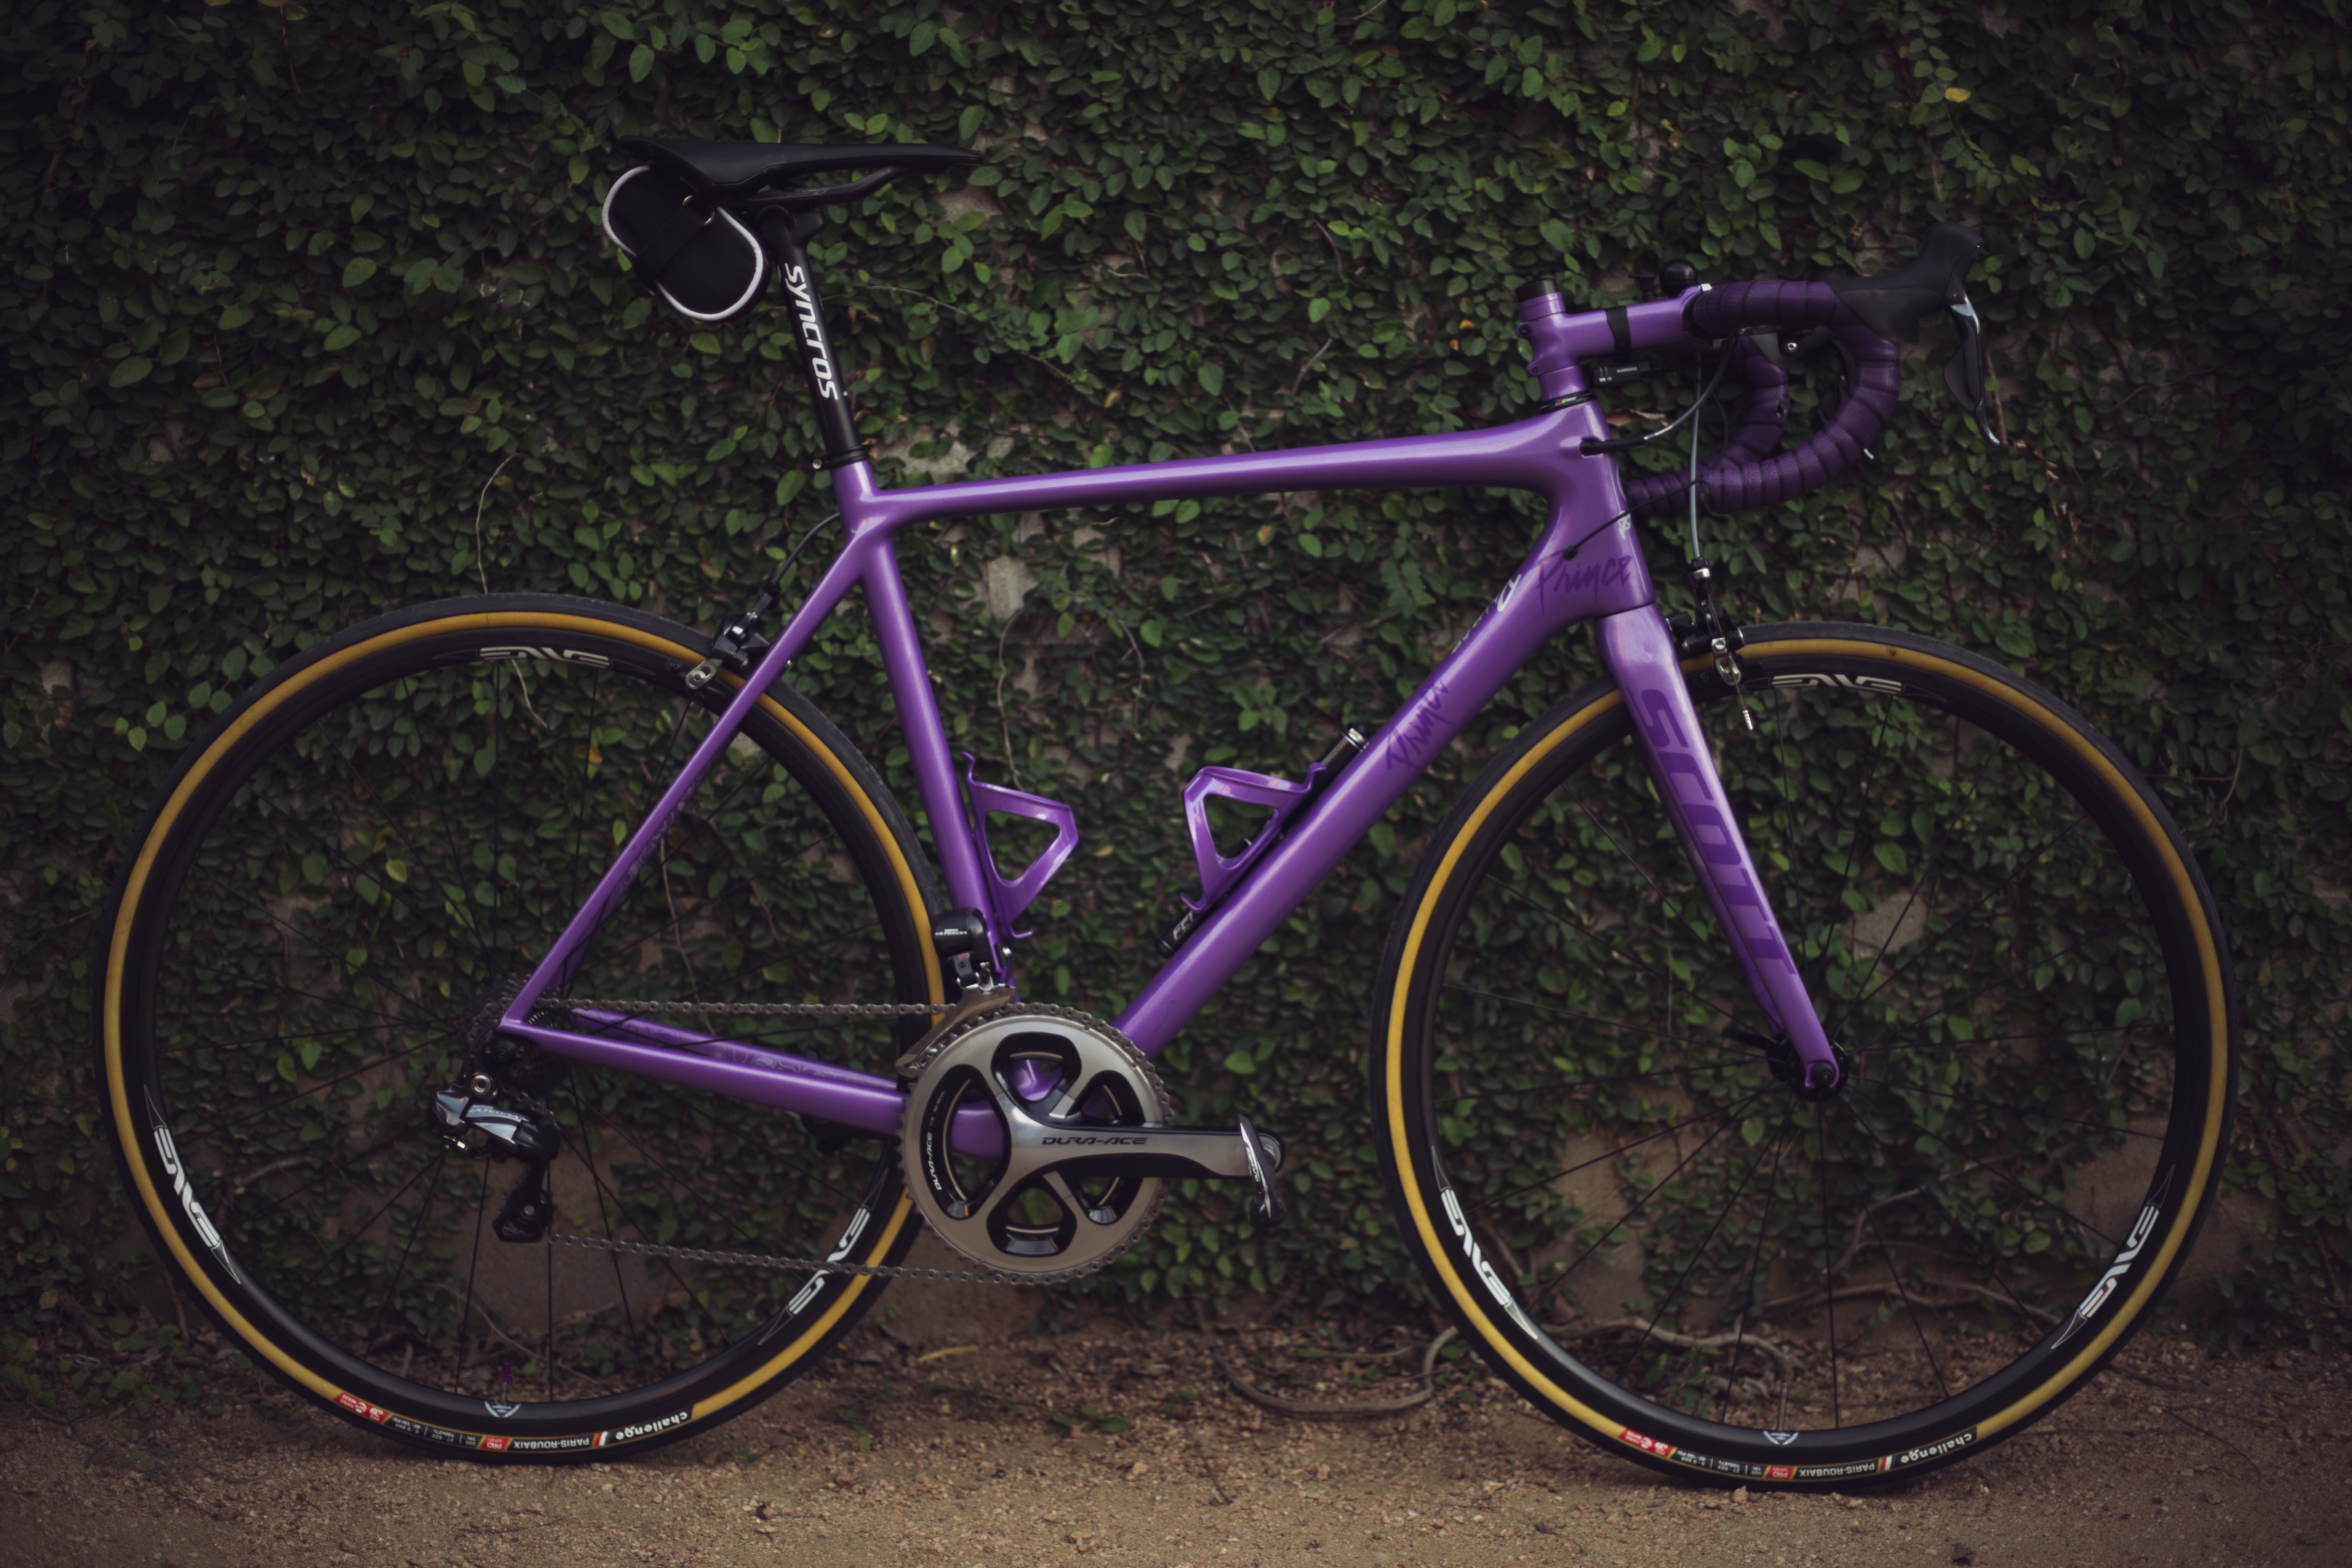
wheel, bicycle, bike, vehicle, ivy, sports equipment, biking, bicycling, bicycle frame, land vehicle, cycle sport, cyclo cross bicycle, cyclo cross, bicycle racing, road bicycle, racing bicycle, hybrid bicycle